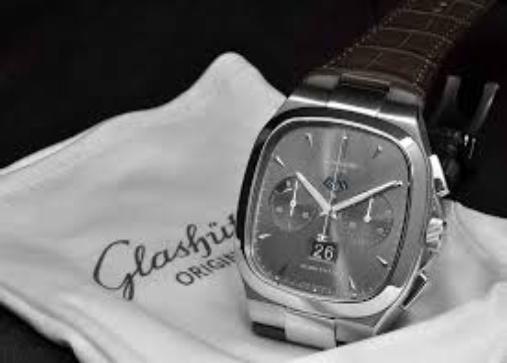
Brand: glashutte original
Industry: Electronic